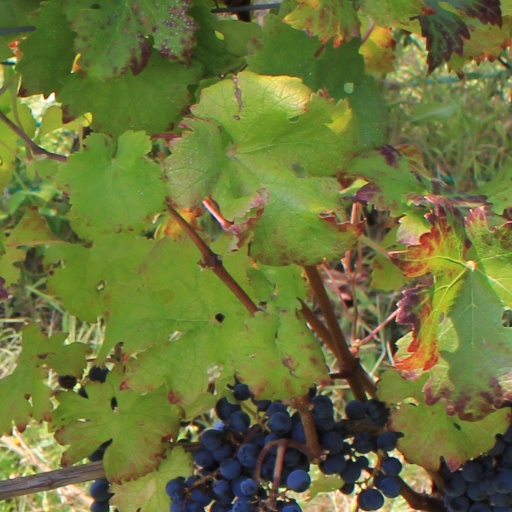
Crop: grape